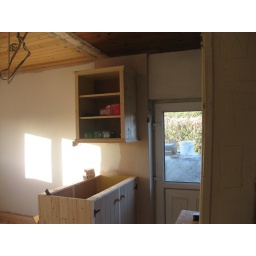
kitchen unit beside back door